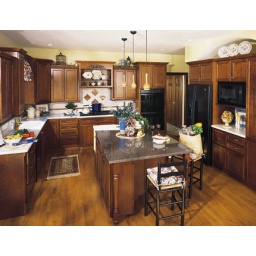
This kitchen cabinetry was created with the Westport door style in Cherry finished in Nutmeg.